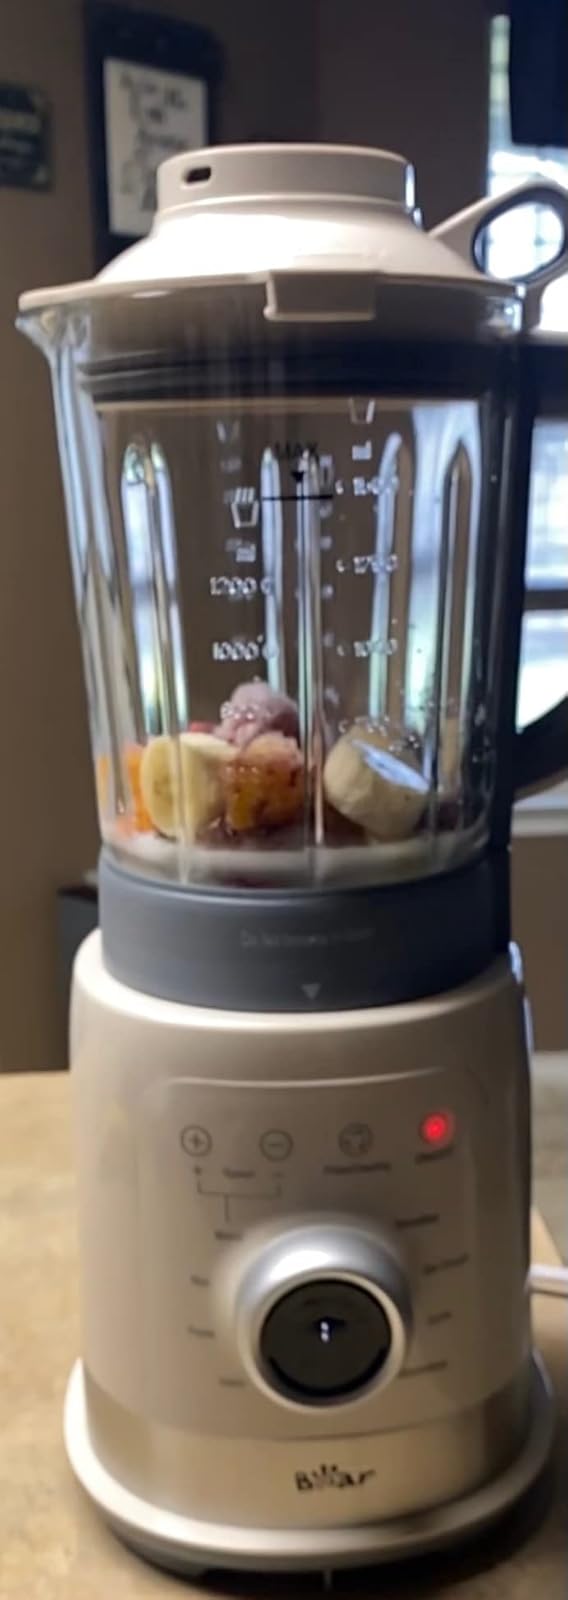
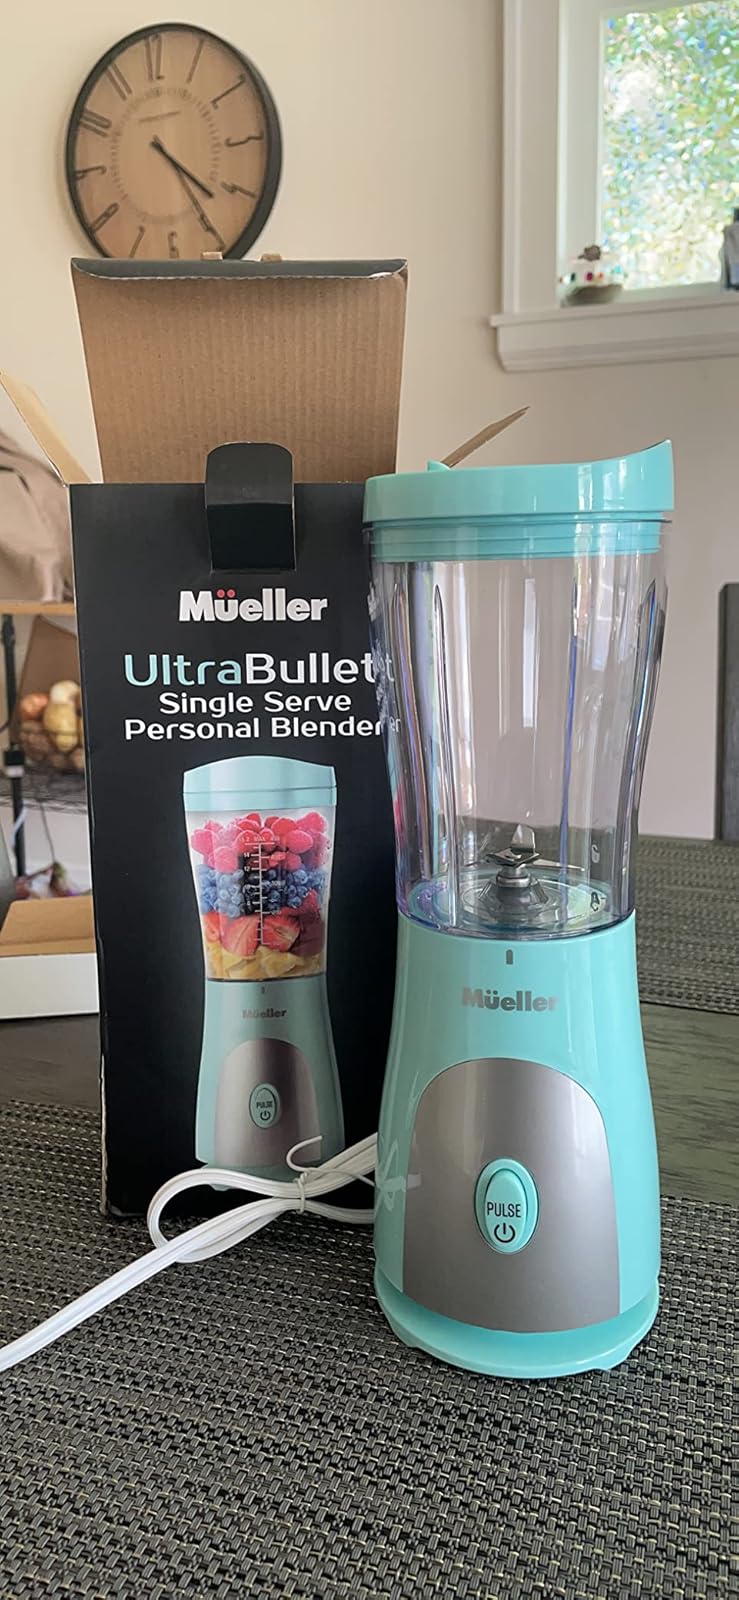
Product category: items_blender
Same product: no